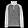
Label: Pullover